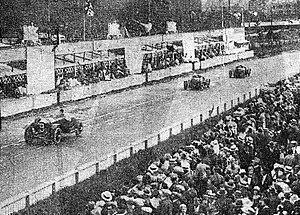
24 Heures du Mans 1931, Trébort et Balart 4e sur la numéro 9.
Les 24 Heures du Mans 1931 sont la 9ᵉ édition de l'épreuve et se déroulent les 13 et 14 juin 1931 sur le circuit de la Sarthe.